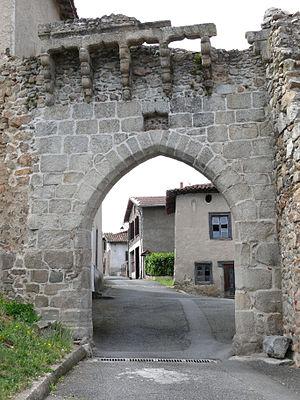
L'Hôpital-sous-Rochefort - Anciens remparts - Porte de Boën
L'Hôpital-sous-Rochefort est une commune française située dans le département de la Loire en région Auvergne-Rhône-Alpes, et faisant partie de Loire Forez Agglomération.